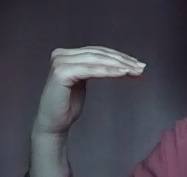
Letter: haa